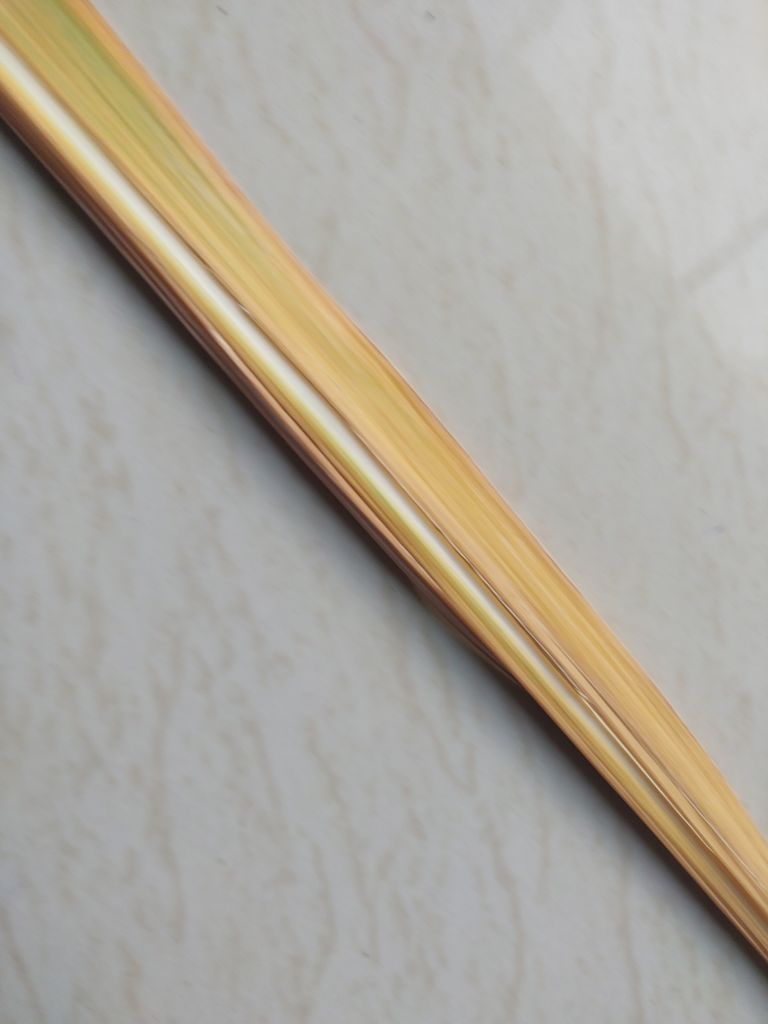
Label: Yellow Leaf